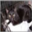
Label: cat